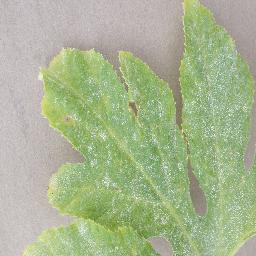
Label: Squash___Powdery_mildew